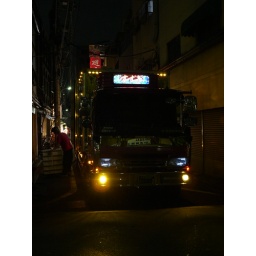
fish delivery truck in an alley